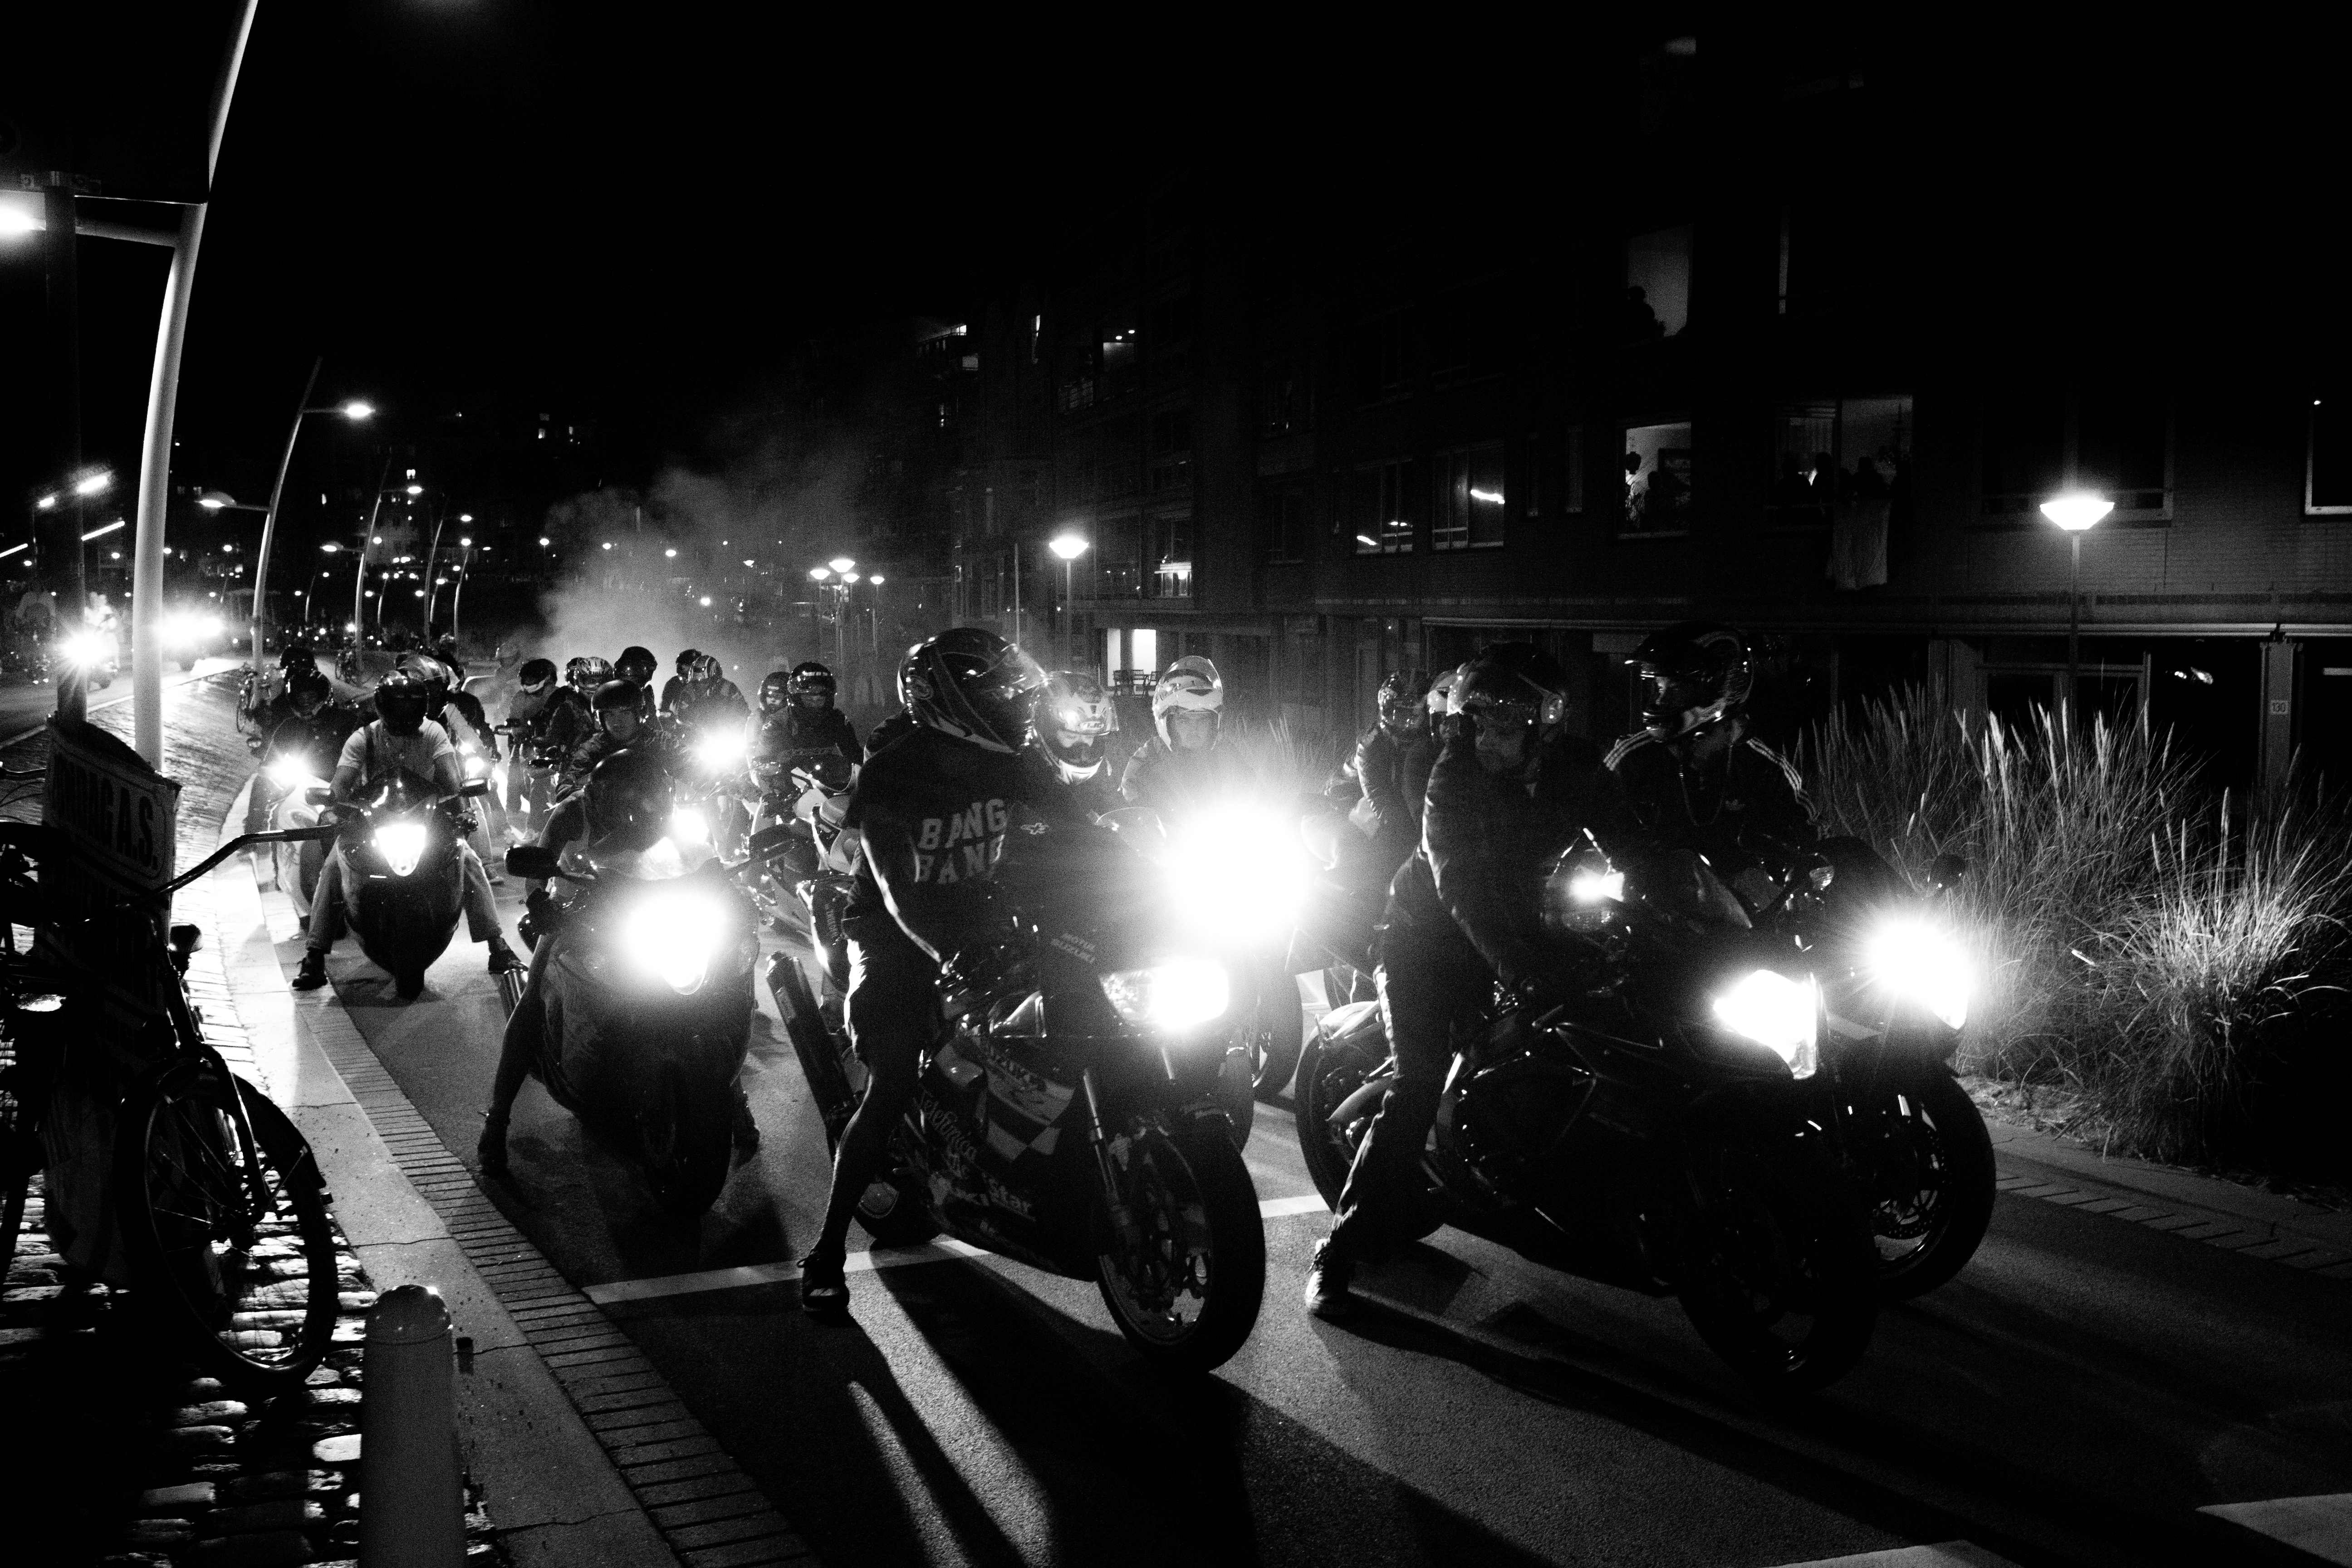
music, light, black and white, white, street, night, crowd, firework, canon, darkness, boulevard, black, monochrome, motorbike, bw, festival, hague, eosm, scheveningen, denhaag, vuurwerk, stage, moto, 2013, performance, entertainment, monochrome photography, film noir